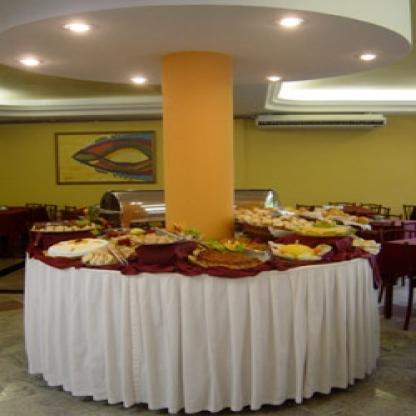
Scene: Indoor